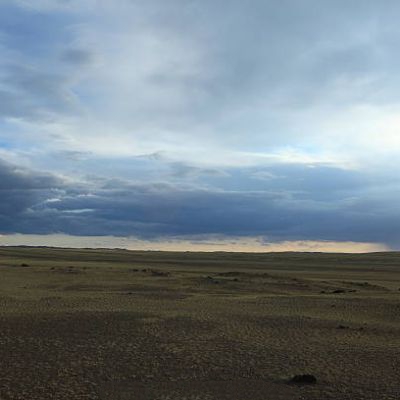
Cloud type: Nimbostratus (Ns)